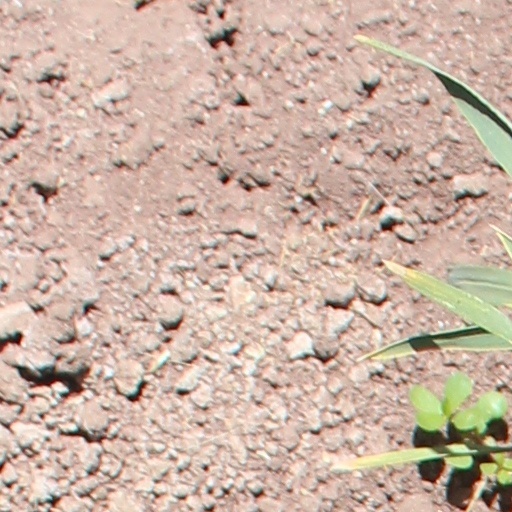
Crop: wheat